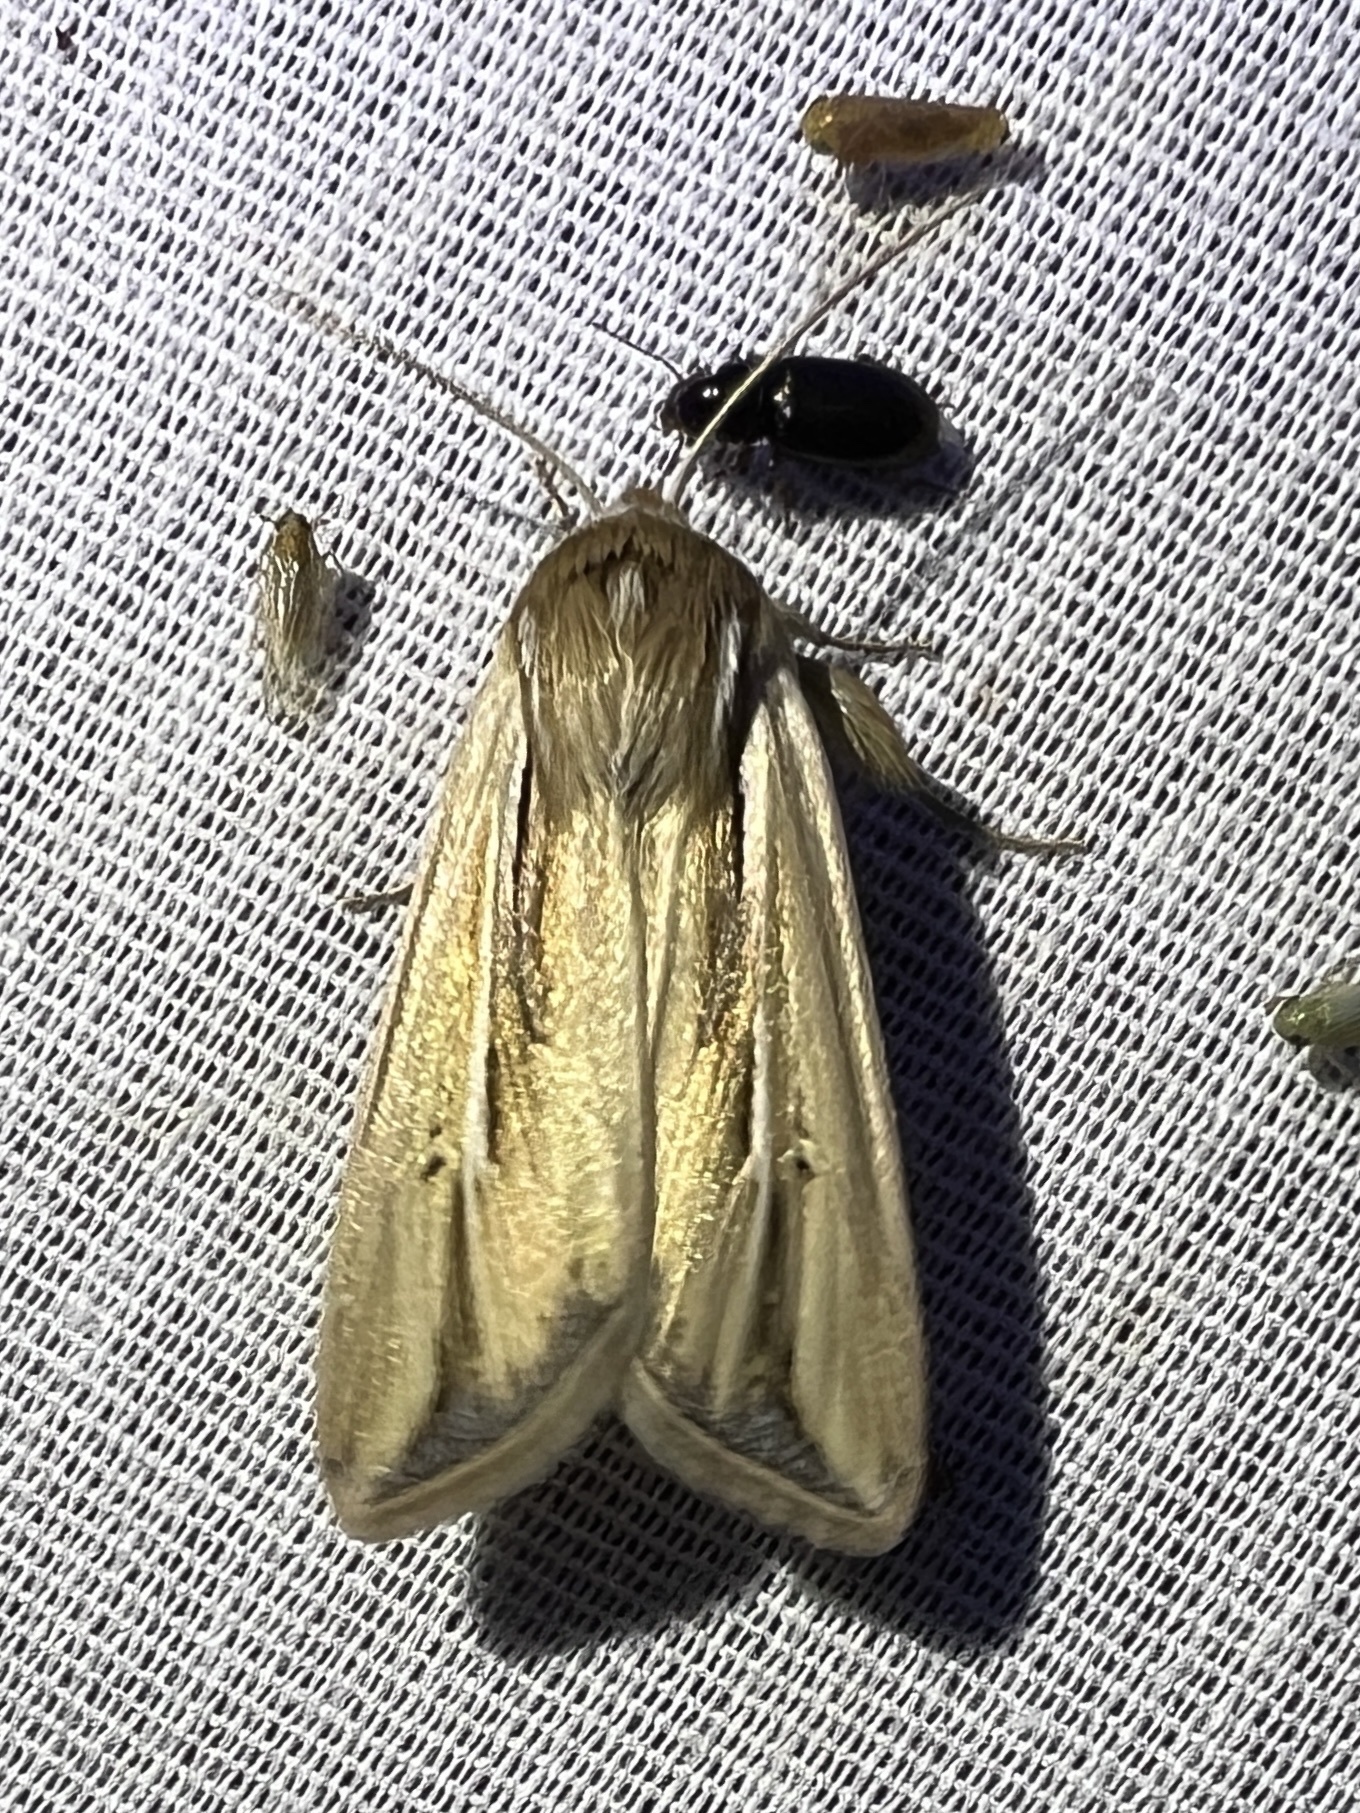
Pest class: wheathead_armyworm_Dargida_diffusa